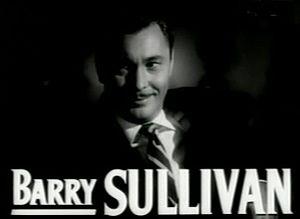
Barry Sullivan est un acteur et réalisateur américain né le 29 août 1912 à New York, New York, mort le 6 juin 1994 à Sherman Oaks.
Les Ensorcelés est un film noir mélodramatique américain réalisé par Vincente Minnelli, sorti en 1952.